List of Durham University people

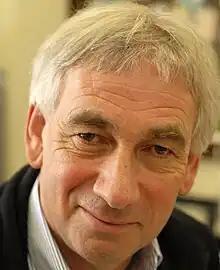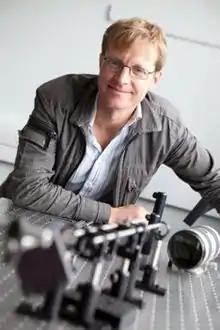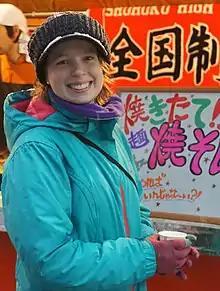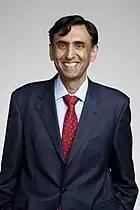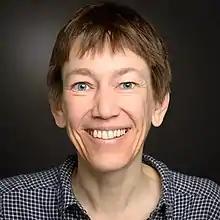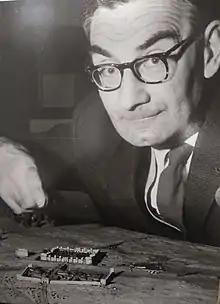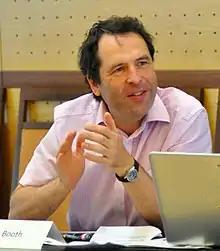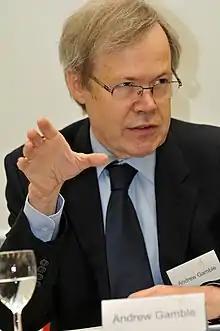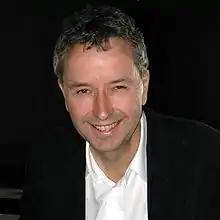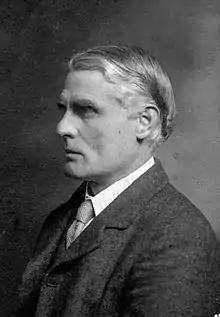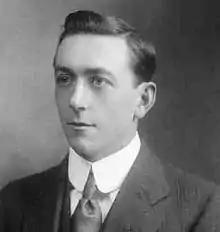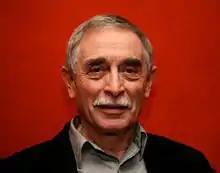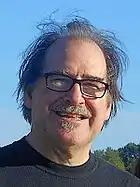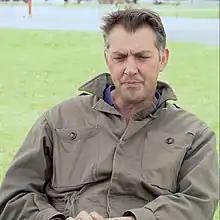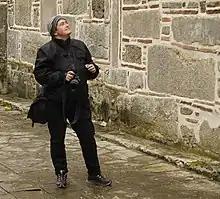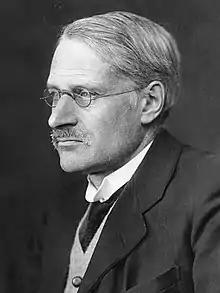
Richard Ellis
Gordon D. Love
Elizabeth J. Tasker
Jas Pal Badyal
Jacqui Cole
Leslie Peter Wenham
Philip Booth
Andrew Gamble
Frank Kelly
William Herrick Macaulay
Arthur Holmes
Peter Liss
Jack Ogden
James Holland
Liz James
G. M. Trevelyan
Mikhail Epstein
Malcolm Guite
Douglas Davies
Ruth Nicholson
Robert Hugh Layton
Mathew Guest

"Entries defined as having backgrounds in Biology and its various sub-disciplines e.g. Botany, Ecology, Neuroscience, Pathology etc."